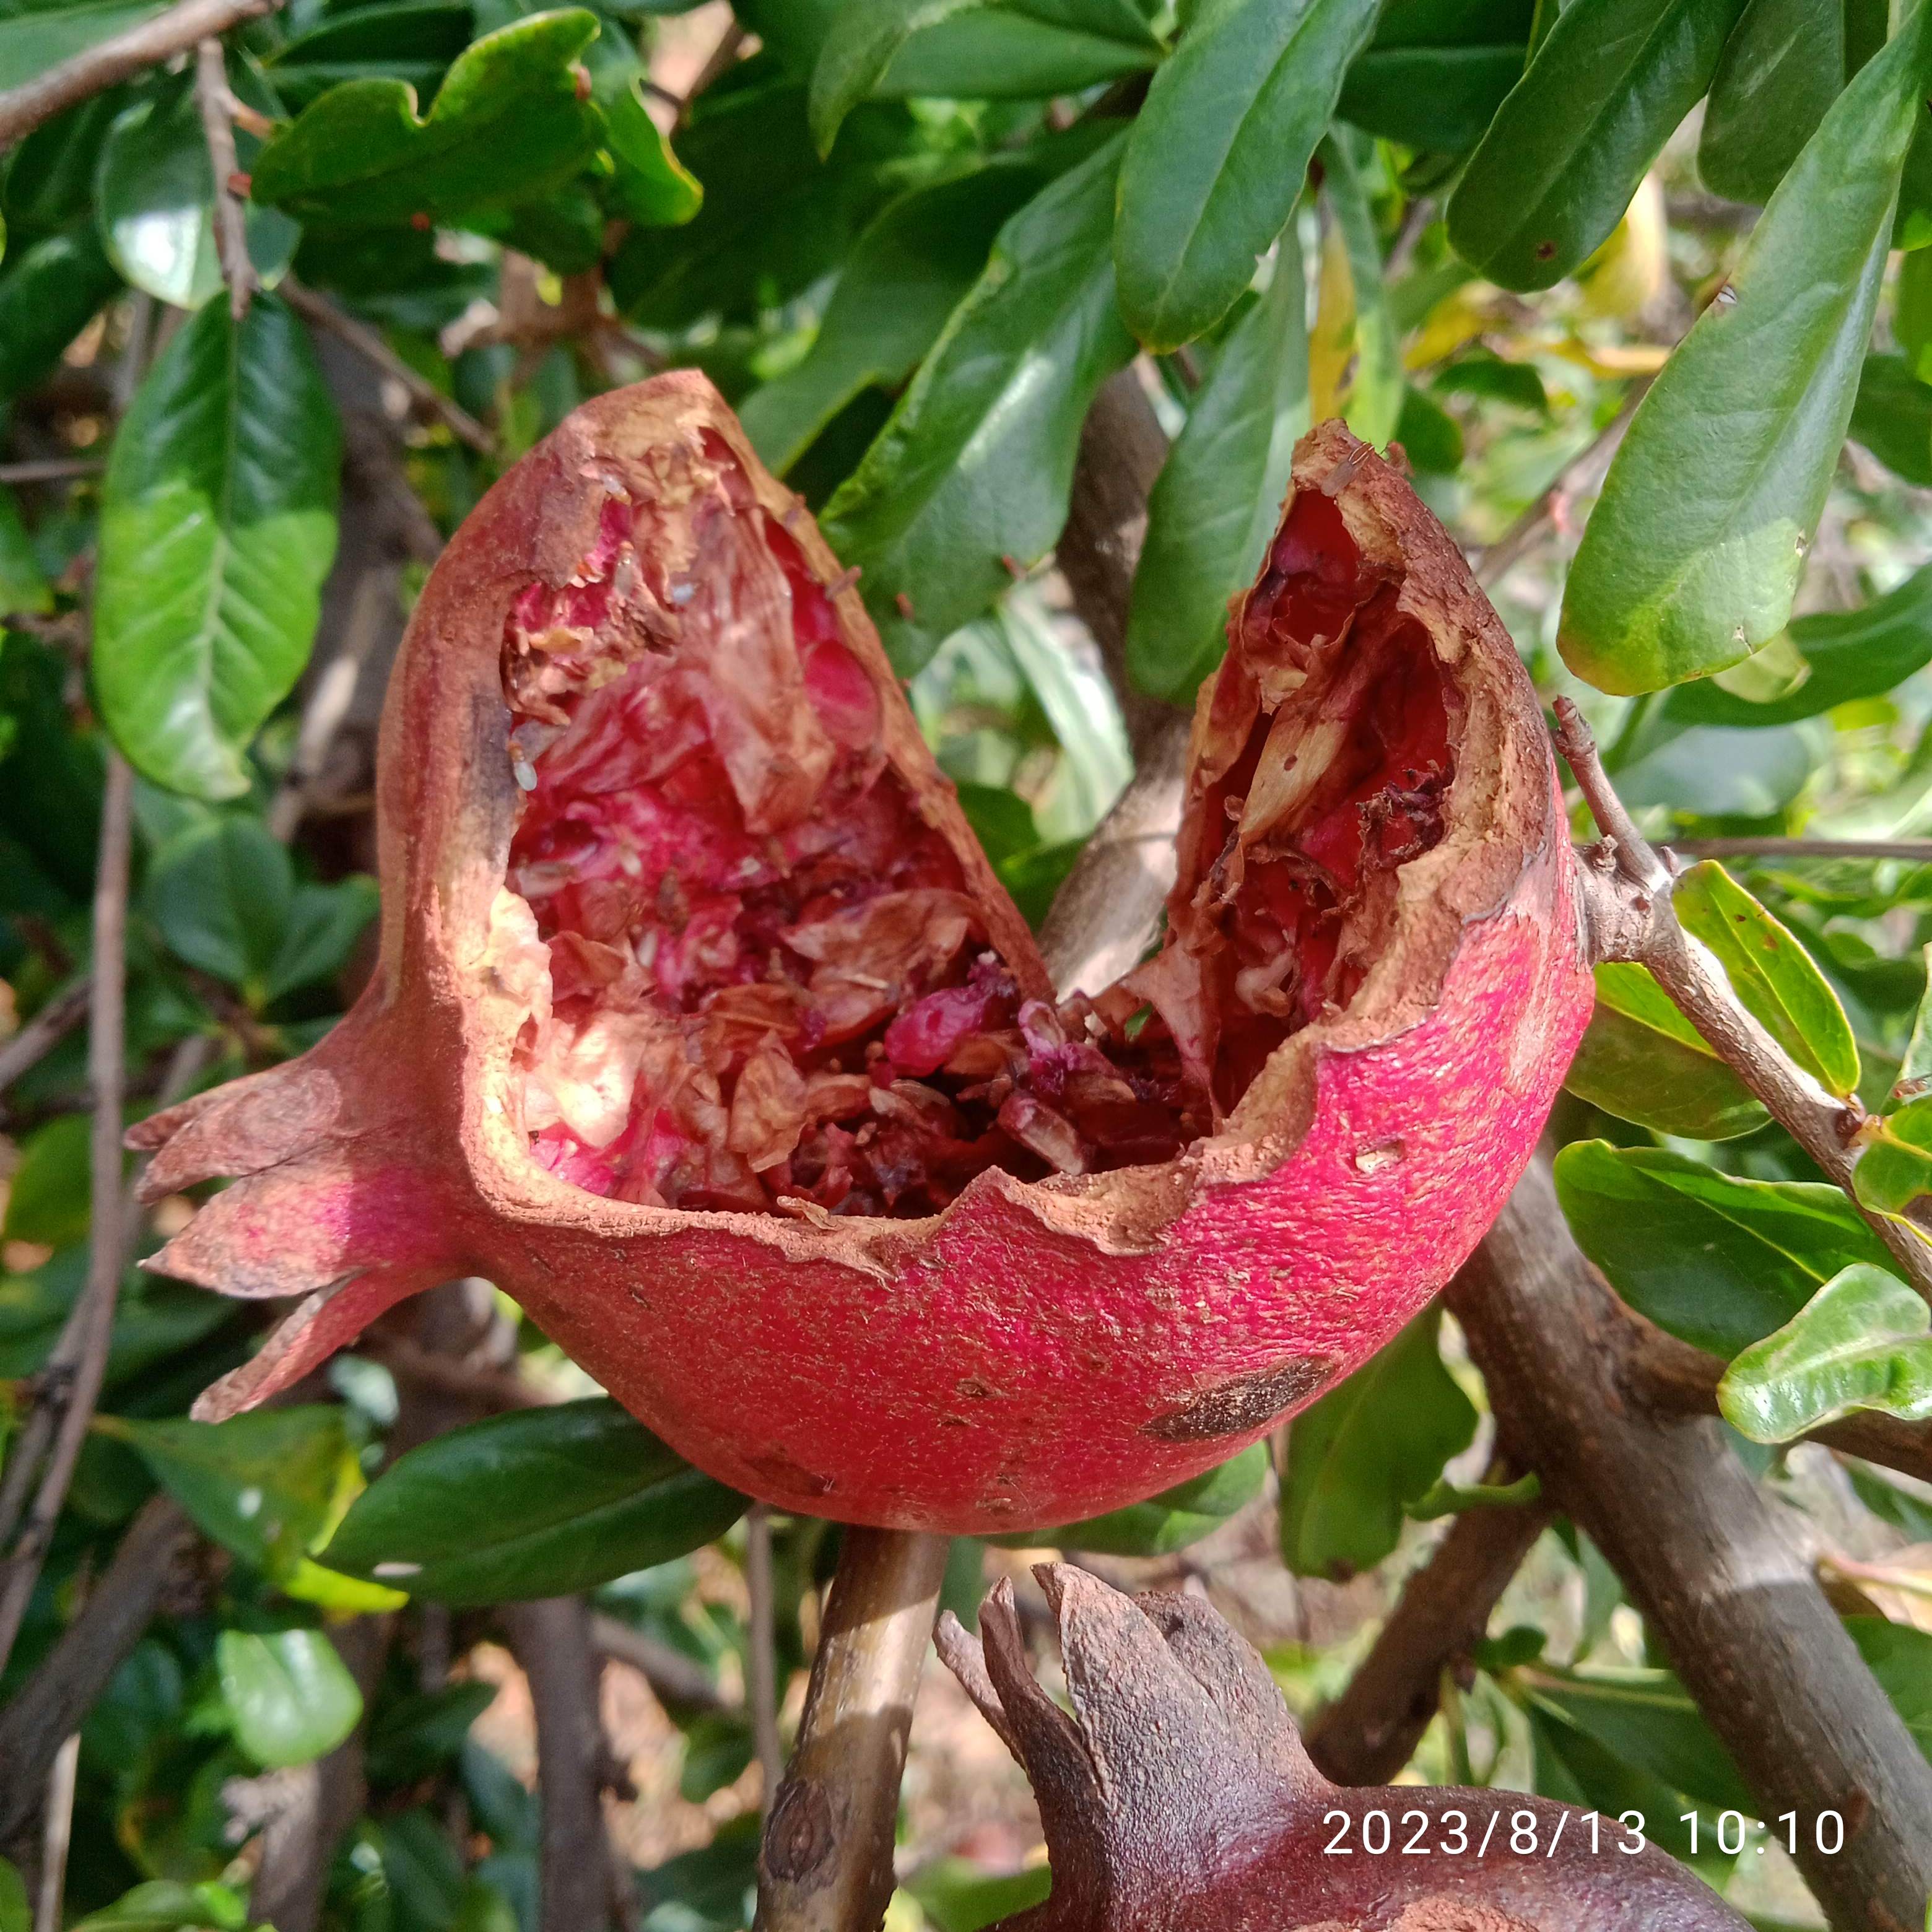
Label: Bacterial_Blight